James Pearce (American politician)

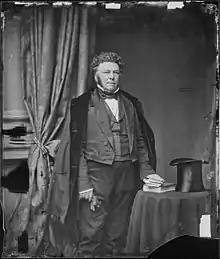
James A. Pearce, photograph by Mathew Brady

James Alfred Pearce (December 14, 1805December 20, 1862) was an American politician. He was a member of the U.S. House of Representatives, representing the second district of Maryland from 1835 to 1839 and 1841 to 1843. He later served as a U.S. Senator from Maryland from 1843 until his death in 1862.